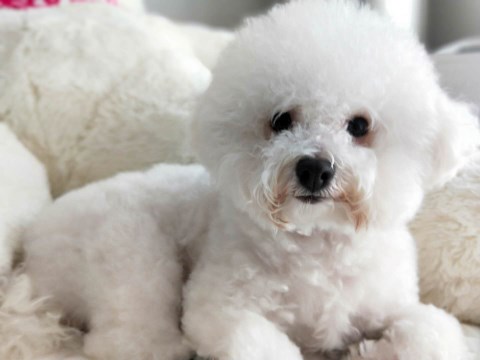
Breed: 3083-n000117-Bichon_Frise